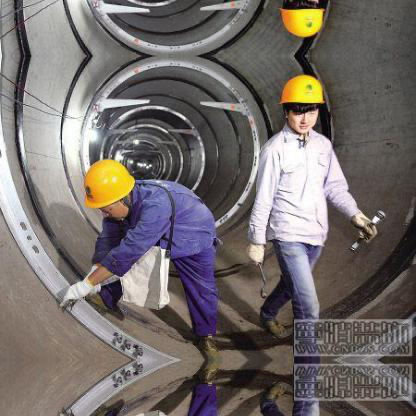
Objects in the image:
label: helmet
label: helmet
label: helmet